Hyksos

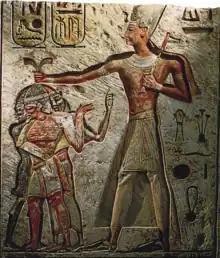
A relief of Ramses II from Memphis showing him capturing enemies: a Nubian, a Libyan and a Syrian, c. 1250 BC. Cairo Museum.

The early period of Hyksos presence established their capital of Avaris "as the commercial capital of the Delta". The trading relations of the Hyksos were mainly with Canaan and Cyprus. Trade with Canaan is said to have been "intensive", especially with many imports of Canaanite wares, and may have reflected the Canaanite origins of the dynasty. Trade was mostly with the cities of the northern Levant, but connections with the southern Levant also developed. Additionally, trade was conducted with Faiyum, Memphis, oases in Egypt, Nubia, and Mesopotamia. Trade relations with Cyprus were also very important, particularly at the end of the Hyksos period. Aaron Burke has interpreted the equid burials in Avaris of evidence that the people buried with them were involved in the caravan trade. Anna-Latifa Mourad argues that "Hyksos were particularly interested in opening new avenues of trade, securing strategic posts in the eastern Delta that could give access to land-based and sea-based trade routes." These include the apparent Hyksos settlements of Tell el-Habwa I and Tell el-Maskhuta in the eastern Delta.